John N. Robinson

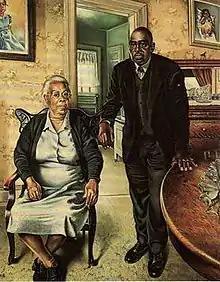
John N. Robinson, Mr and Mrs Barton, 1942, oil on canvas, 39×31 inches

In 1943 a small, nonprofit art gallery opened within a private home near Howard University. Called the Barnett Aden Gallery, it broke with tradition by showing works by African-American as well as white artists. In February 1945 Robinson's paintings were included in a group show held there. Later that year he won an award for his painting, "Mr and Mrs Barton," at the fourth annual Exhibition of Paintings held at Atlanta University. This painting, shown at right, is a portrait of the artist's grandparents.